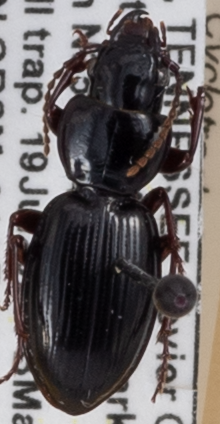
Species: Cyclotrachelus freitagi
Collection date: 2022-07-19
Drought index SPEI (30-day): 1.13
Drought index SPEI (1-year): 1.13
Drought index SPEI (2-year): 1.45